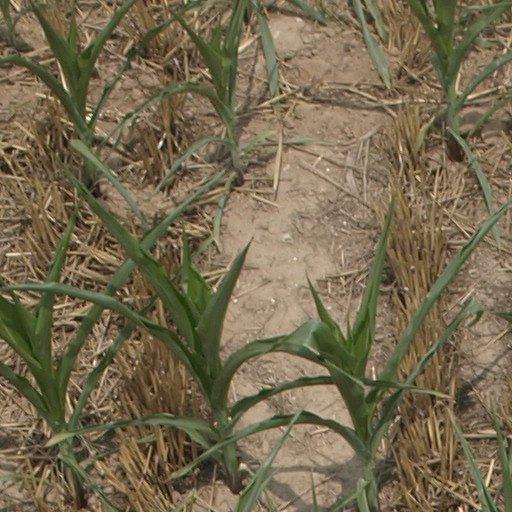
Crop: maize; corn